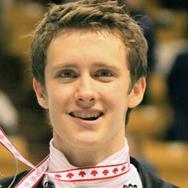
Age: 23